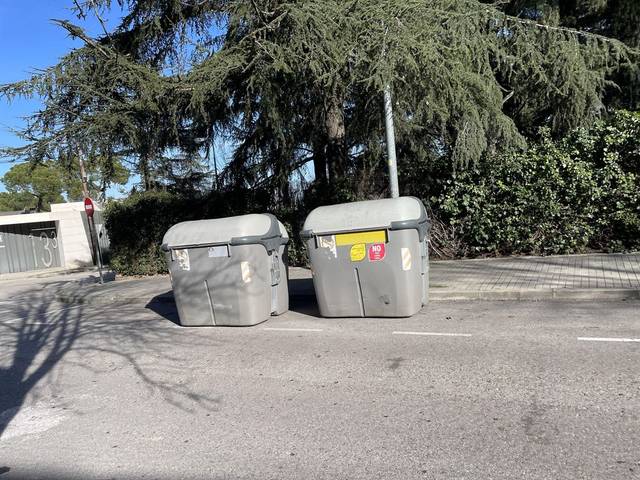
Region: Spain
Coordinates: 40.471, -3.858